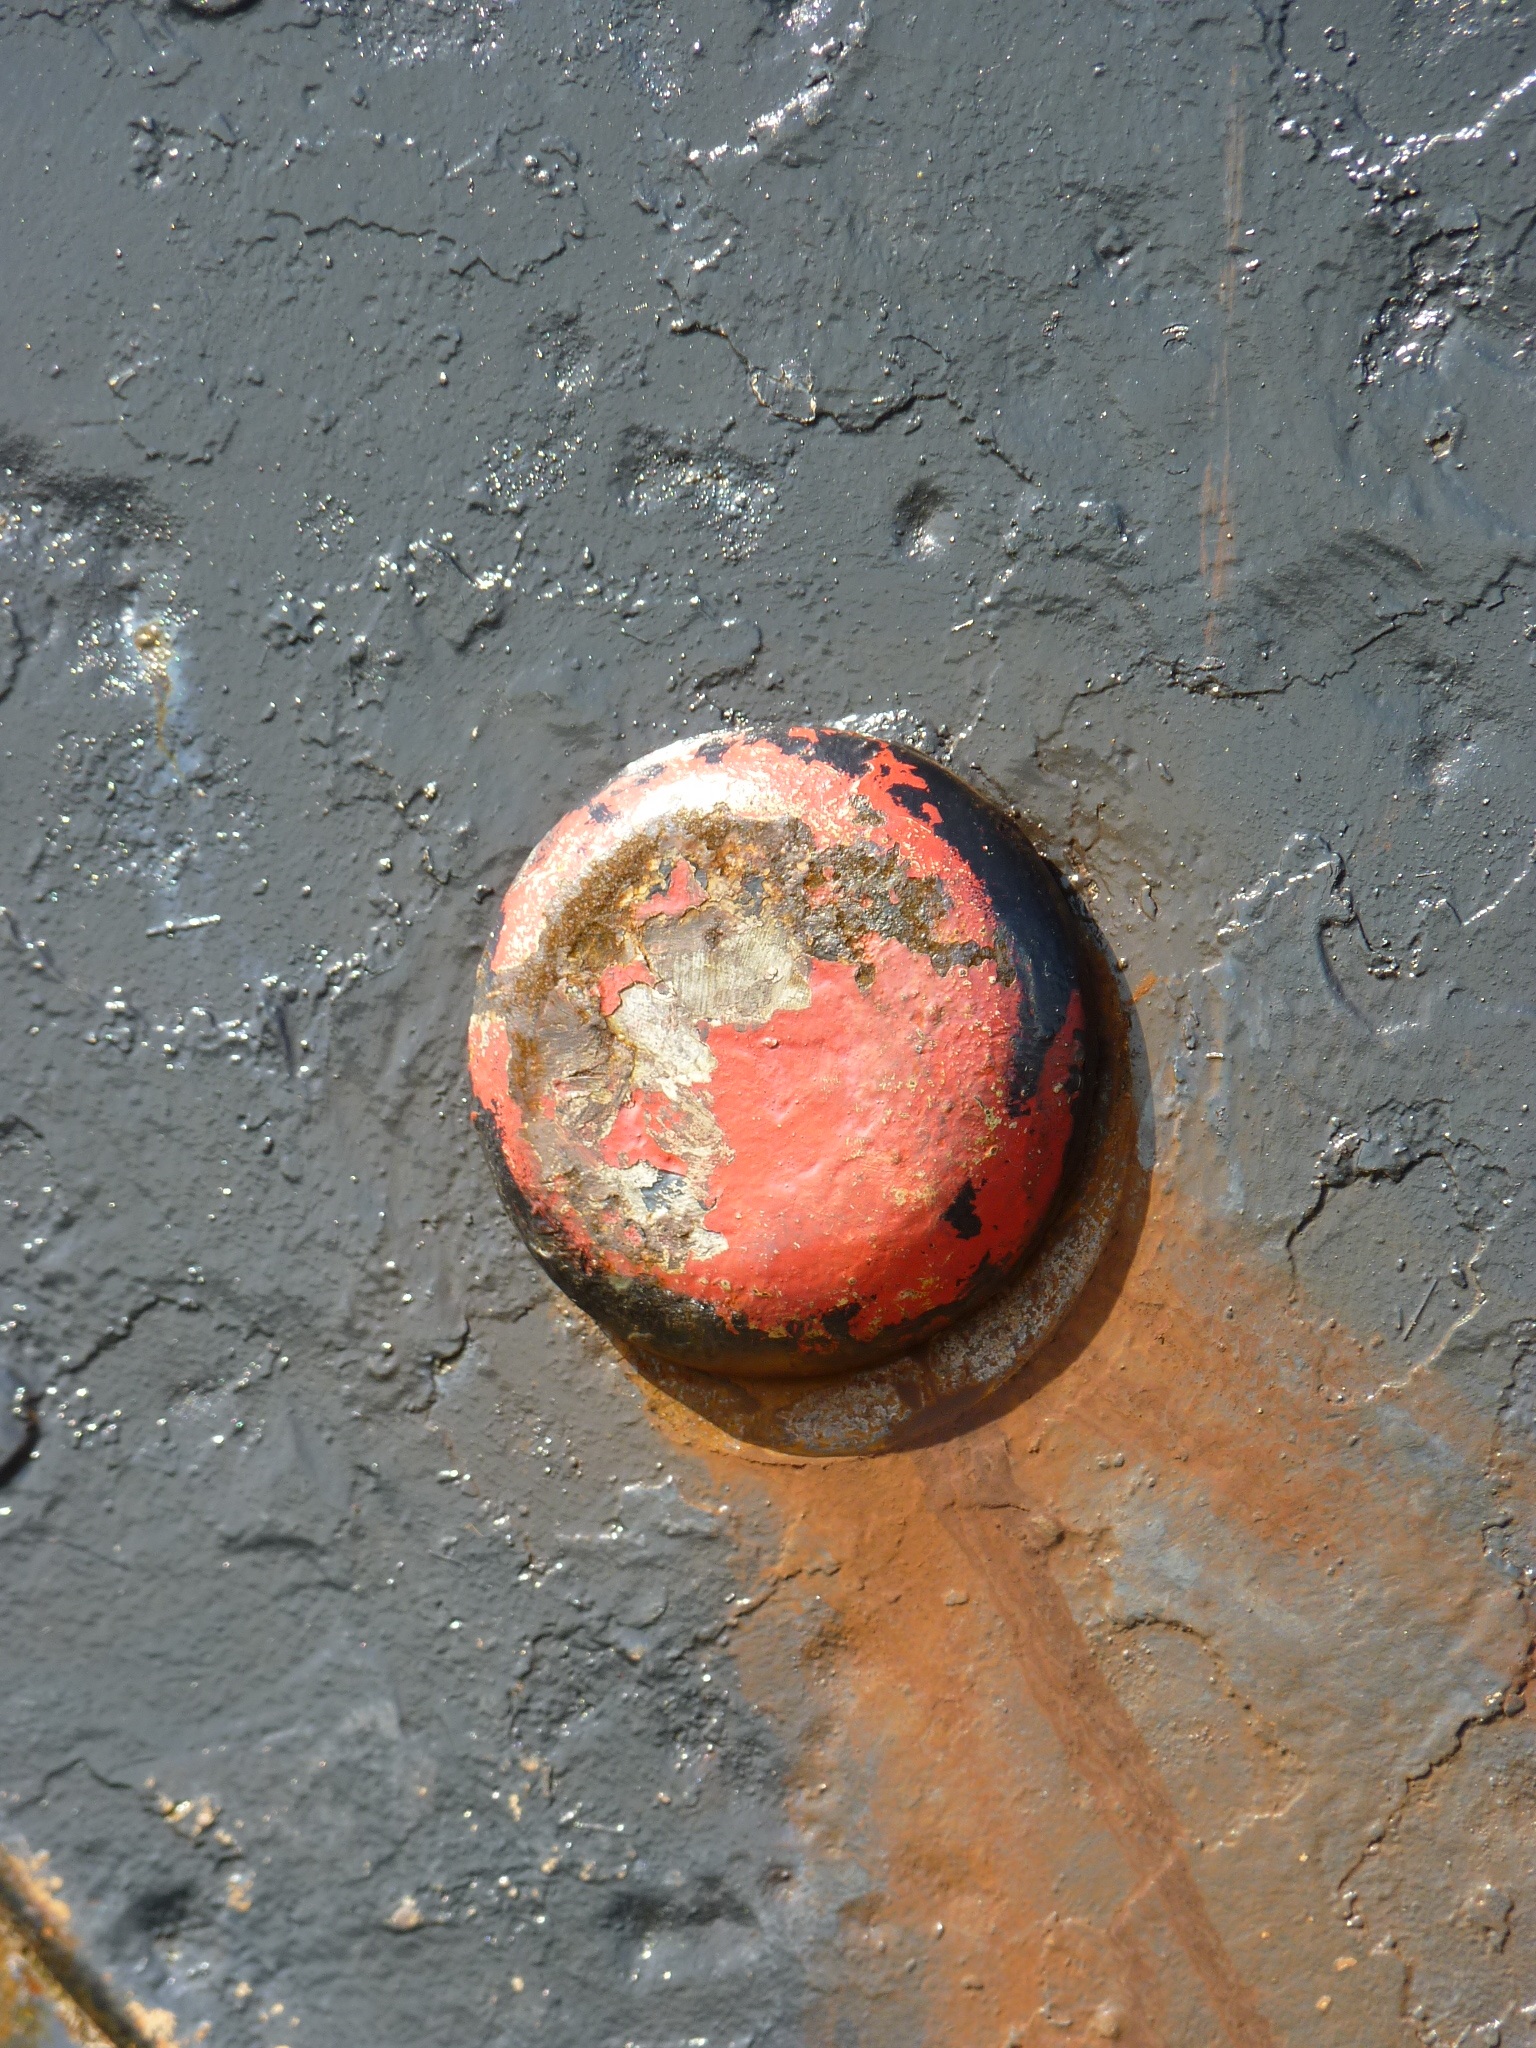
water, sand, rain, leaf, ship, asphalt, boot, reflection, red, color, soil, black, material, stainless, rivet, salt water, about, road surface